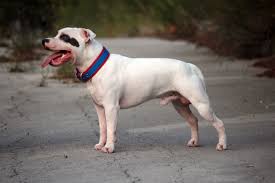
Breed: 203-n000015-Staffordshire_bullterrier